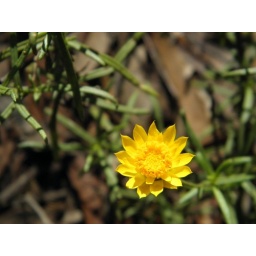
A little flower in the bush near Carisbrook about the size of shirt button